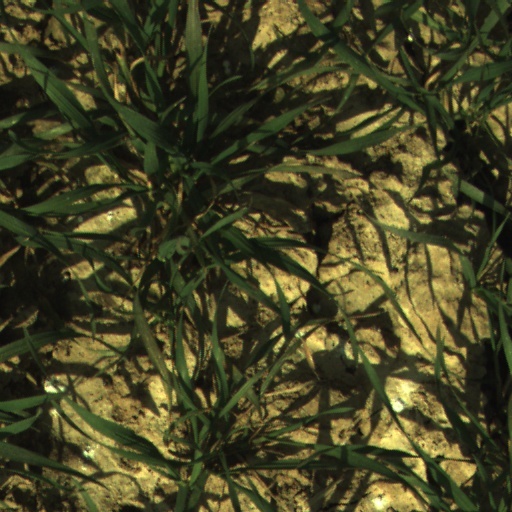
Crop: wheat